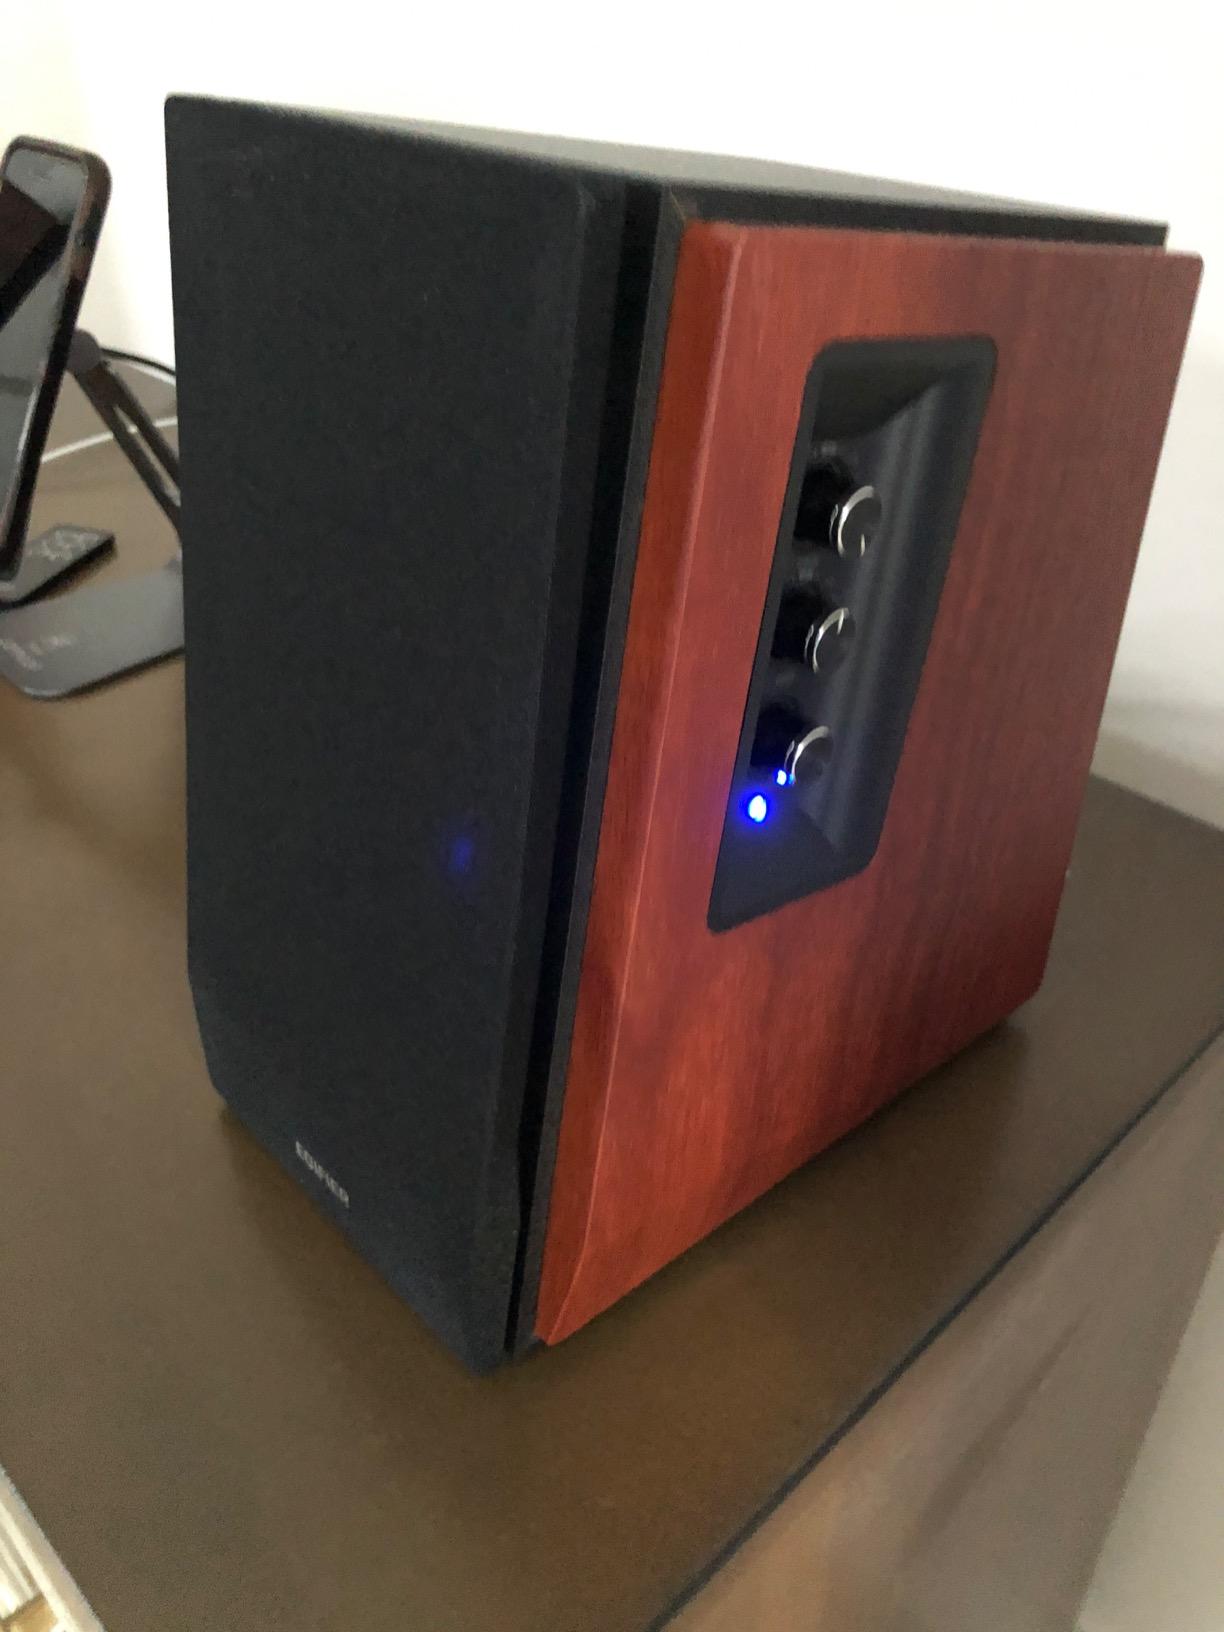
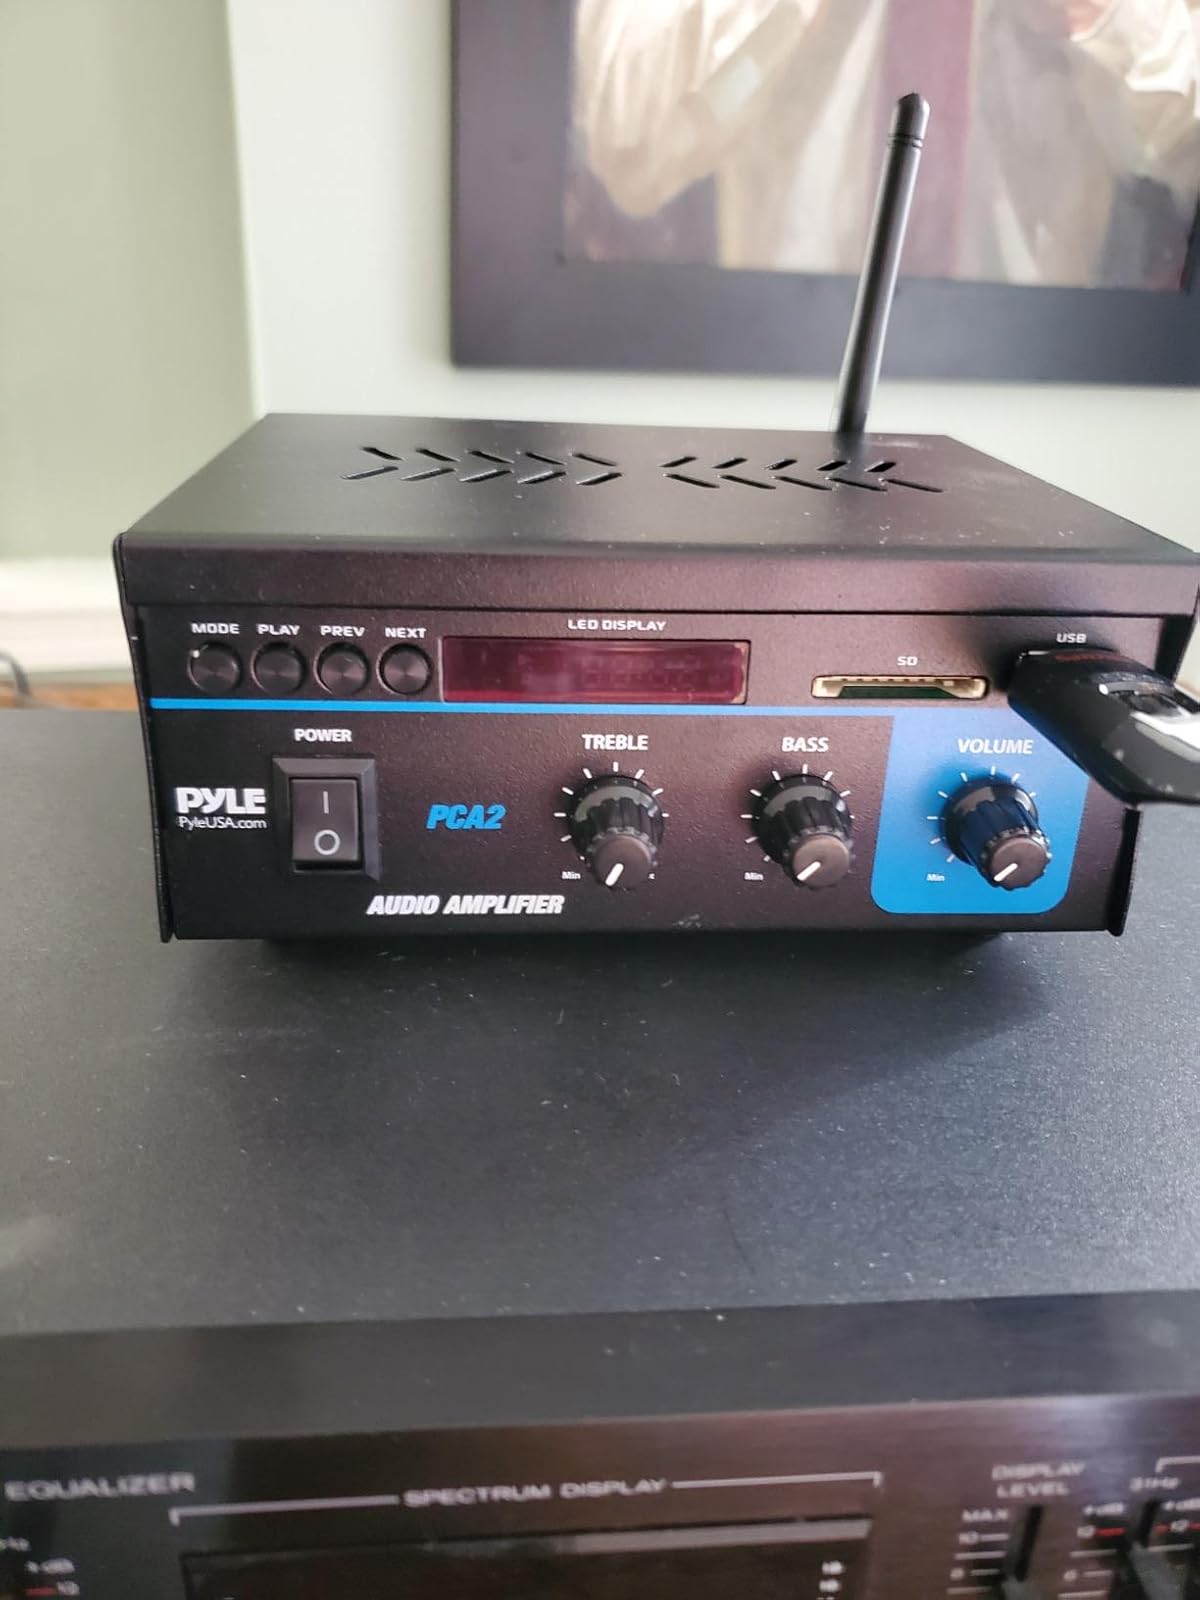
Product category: speaker
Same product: no